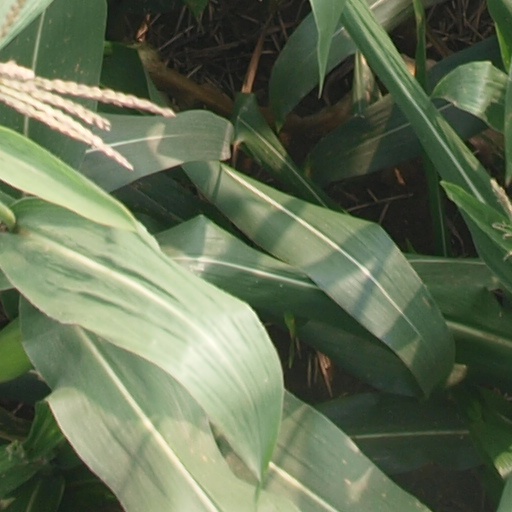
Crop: maize; corn